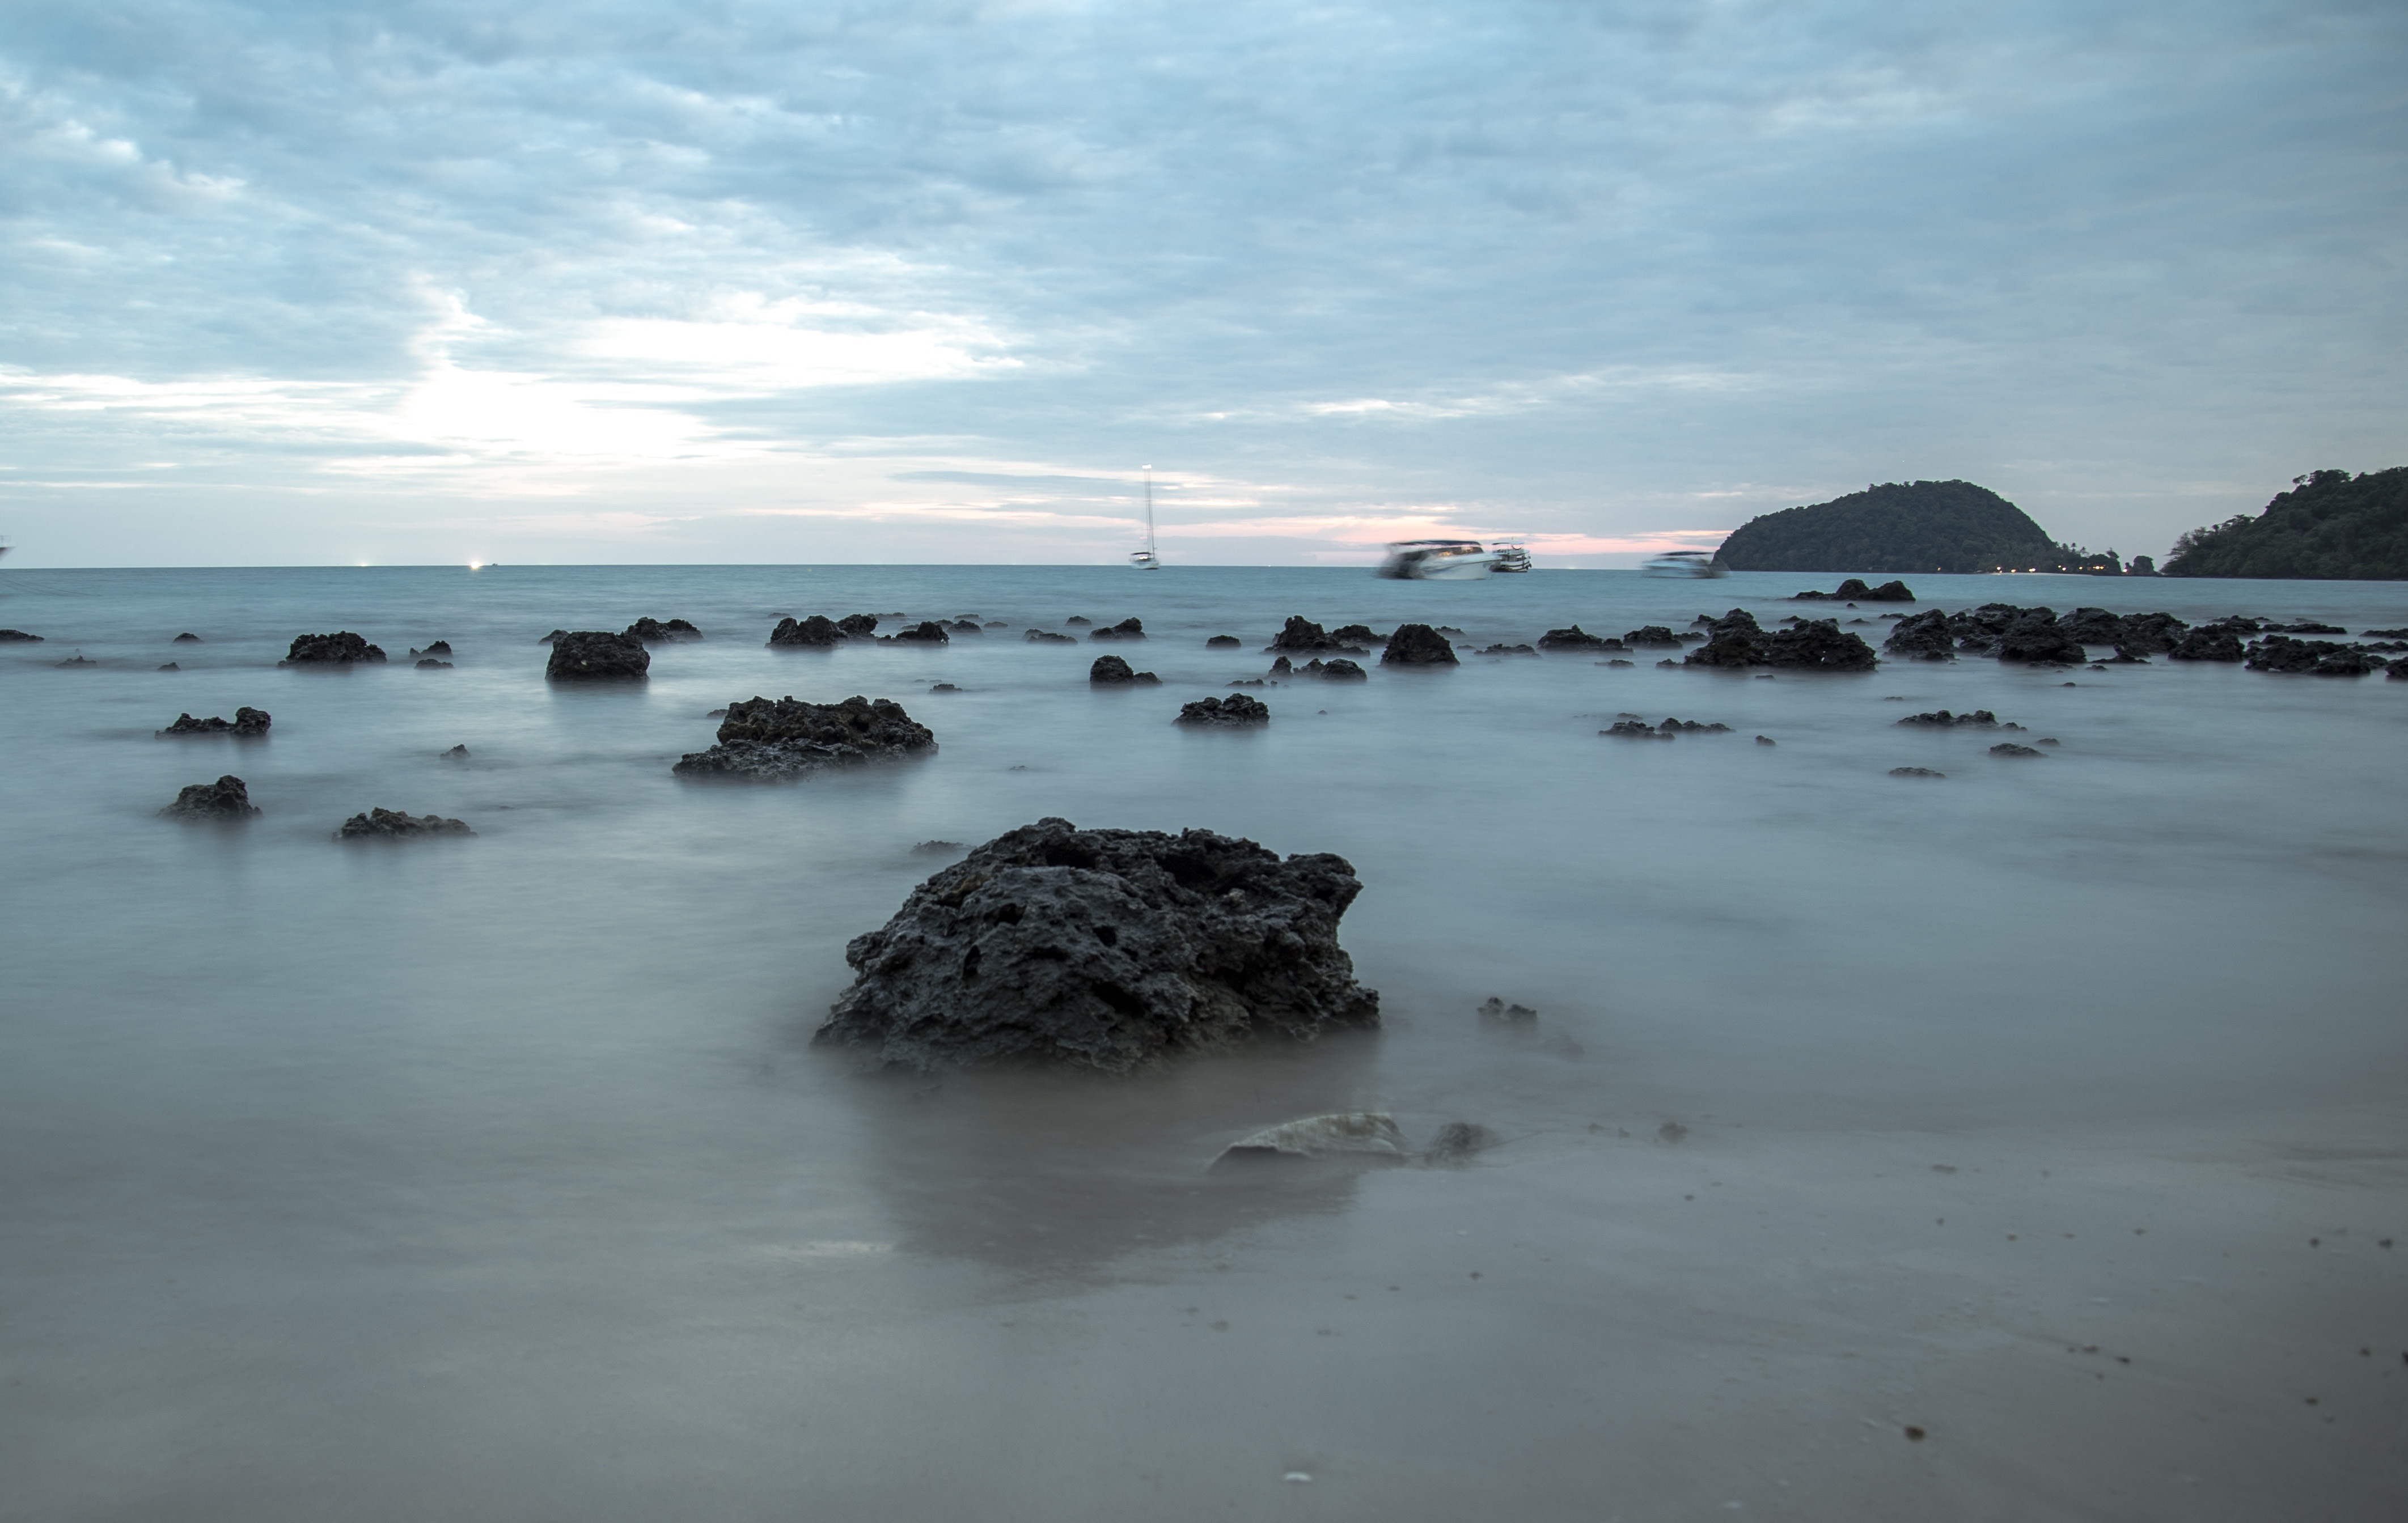
shore, beach, coast, sea, body of water, ocean, water, cloud, horizon, wind wave, wave, rock, bay, sand, reflection, material